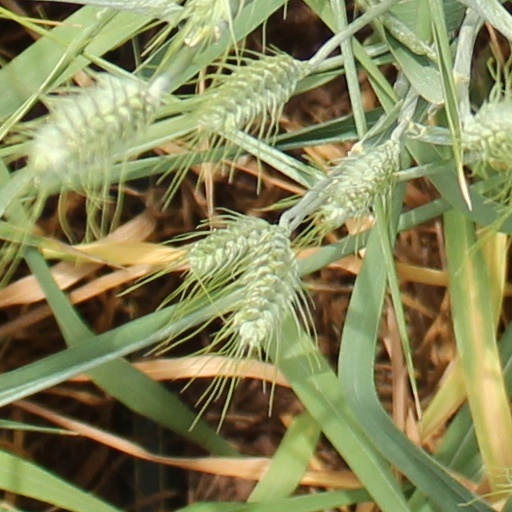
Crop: wheat